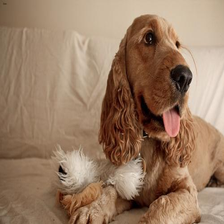
Species: dog
Breed: english cocker spaniel